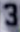
Number: 3